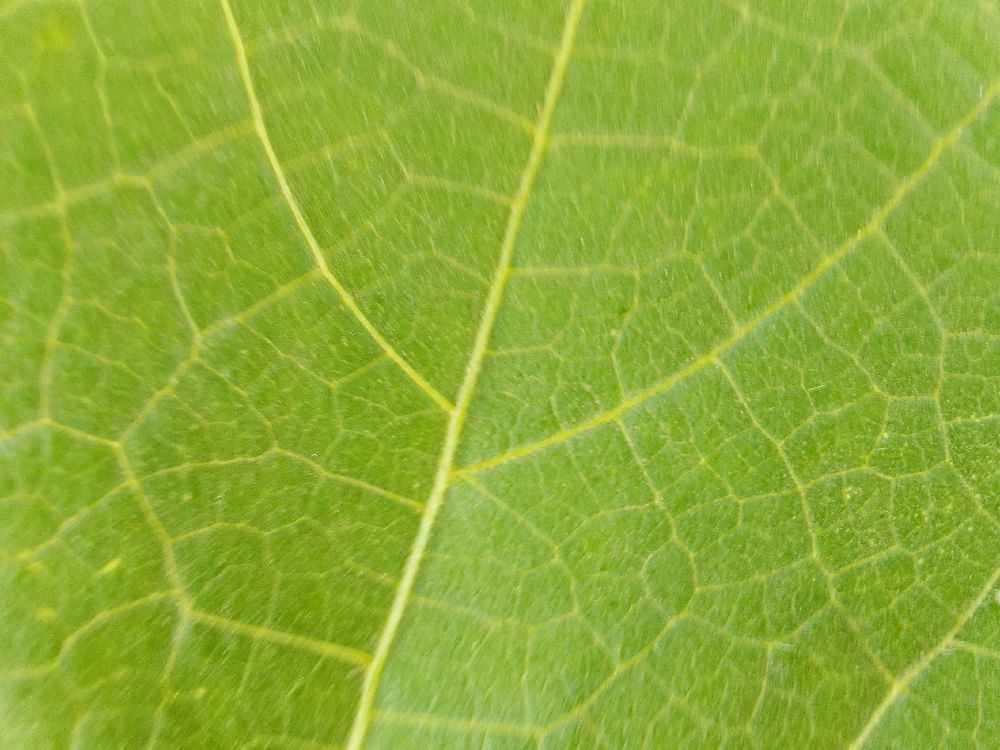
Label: healthy